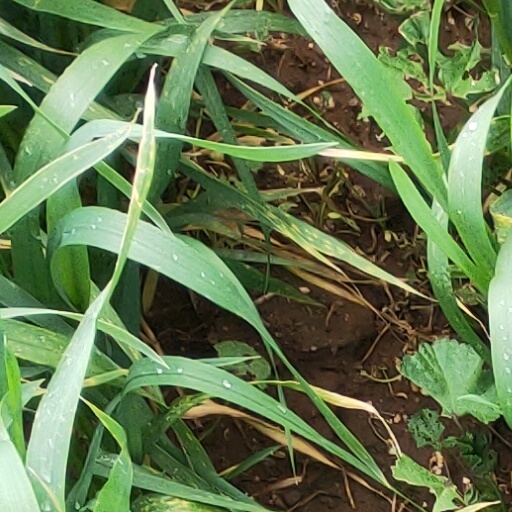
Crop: wheat